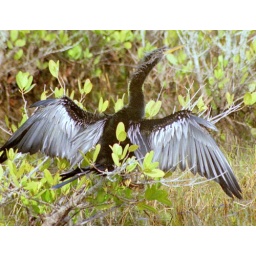
Shading in order to find fish in the water